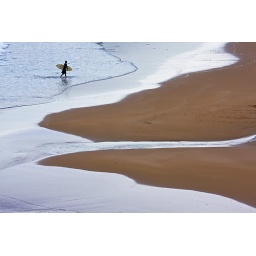
The surfer and the little river in the sand